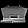
Label: Bag